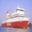
Label: ship